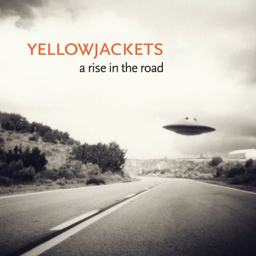
a rise in the road by jazz fusion artist